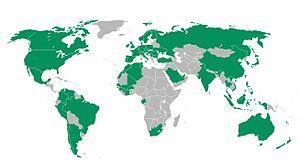
Implantations BNP Paribas
BNP Paribas est une banque française, la première banque française par son activité et sa rentabilité, et le 10ᵉ groupe bancaire international, présent dans 71 pays. Constituant l'un des piliers de l'industrie bancaire française, il est coté au premier marché d'Euronext Paris et fait partie de l'indice CAC 40. Au 31 décembre 2018, le résultat net part du groupe s'élève à 7,5 milliards d'euros. Née en 2000 de la fusion entre la Banque nationale de Paris et Paribas, le groupe BNP Paribas est, en 2020, la 8ᵉ marque française dont la valeur est la plus élevée. Sa valeur de marque est de 12 milliards d'euros en 2020.